Nik Caner-Medley

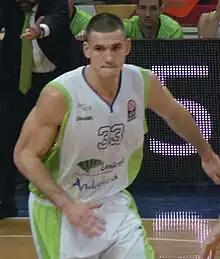
Caner-Medley with Unicaja in 2013

Nik Caner-Medley (born October 20, 1983) is an Azerbaijani-American former professional basketball player. Caner-Medley played four seasons of college basketball at the University of Maryland.